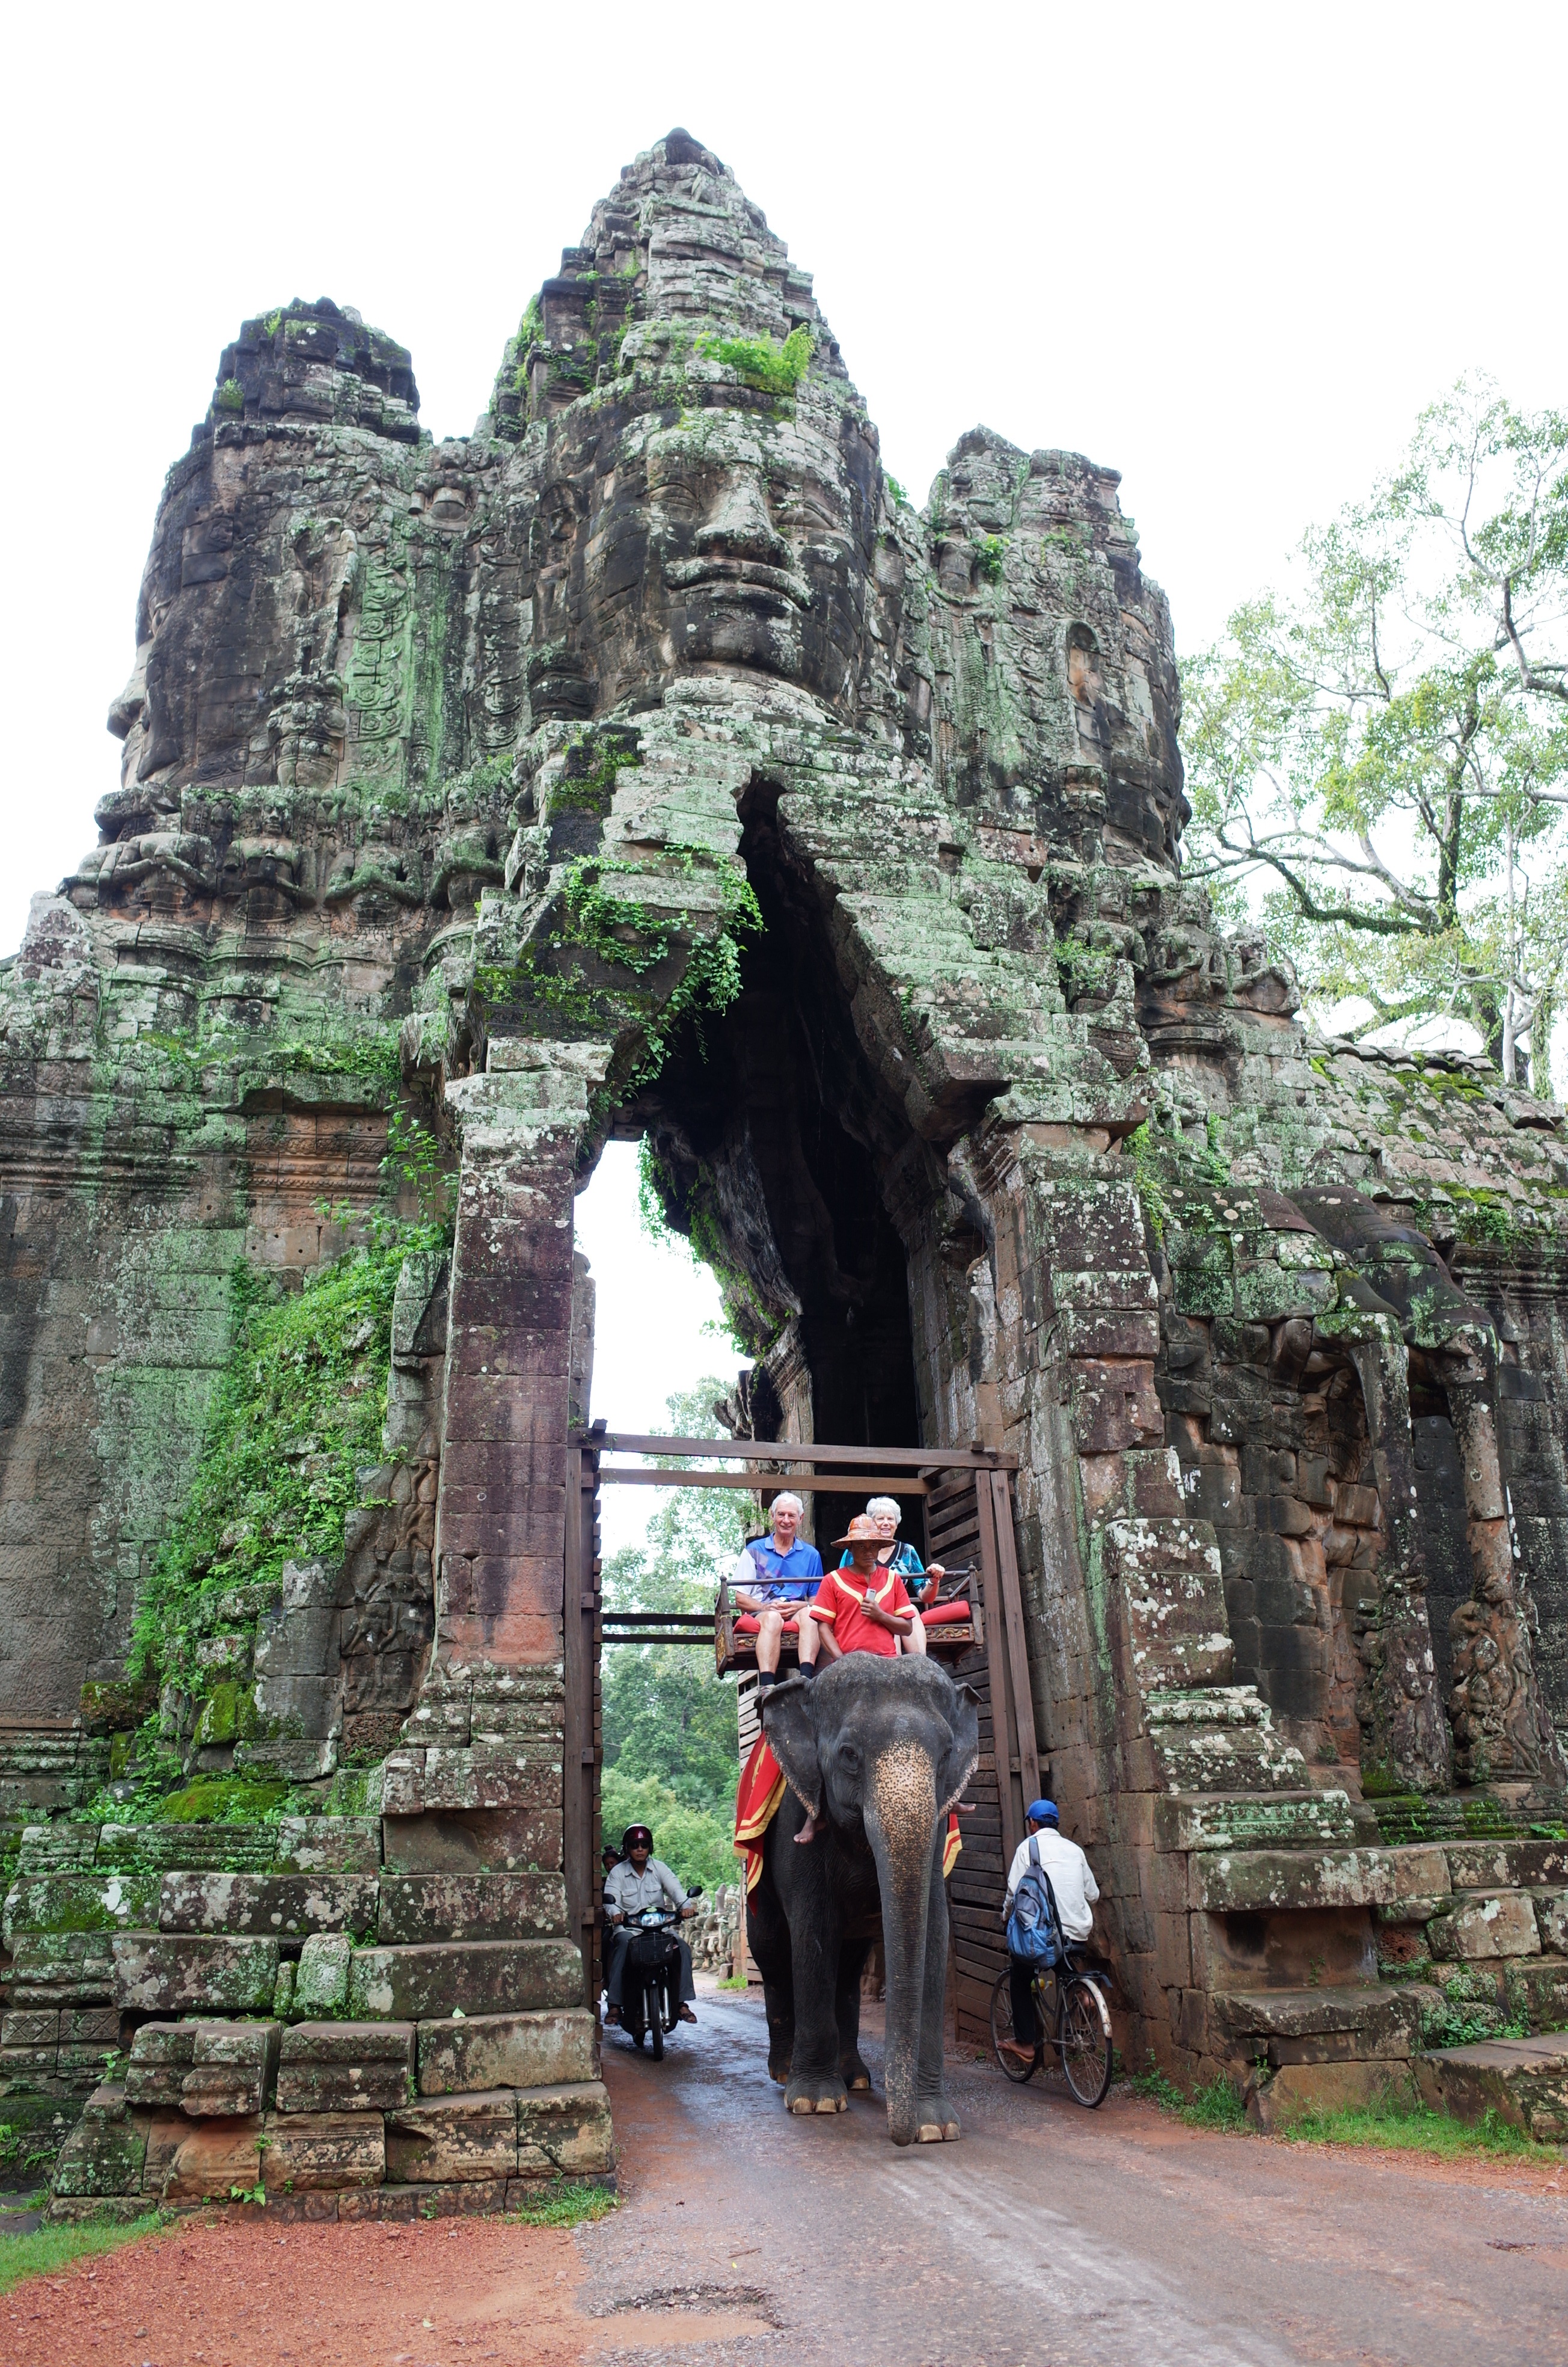
rock, tourist, travel, formation, jungle, tourism, elephant, place of worship, temple, ruins, cambodia, monastery, siem reap, tours, archaeological site, unesco world heritage site, hindu temple, historic site, angkor thom, ancient history, bayon temple, maya civilization